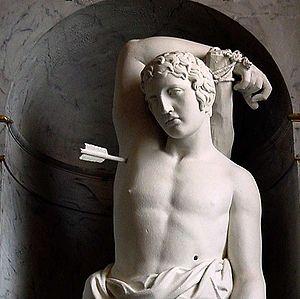
Fresnay-en-Retz est une ancienne commune de l'Ouest de la France, située dans le département de la Loire-Atlantique, en région Pays de la Loire, devenue le 1ᵉʳ janvier 2016, une commune déléguée de la commune nouvelle de Villeneuve-en-Retz.
Villeneuve-en-Retz est, depuis le 1ᵉʳ janvier 2016, une commune nouvelle française née de la fusion des communes de Bourgneuf-en-Retz et Fresnay-en-Retz dans le département de Loire-Atlantique, en région Pays-de-la-Loire.